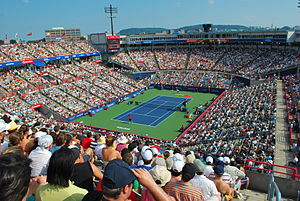
Canada Masters
Court central i Montréal.
Rogers Cup er en professionel tennisturnering, som hvert år i august afvikles i Toronto og Montreal, Canada som de åbne canadiske mesterskaber i tennis. Turneringen har deltagelse af både mænd og kvinder og er kategoriseret som en Masters 1000-turnering på mændenes ATP World Tour og som en Premier 5-turnering på kvindernes WTA Tour, og den rangerer dermed umiddelbart under de fire grand slam-turneringer og de to tour-slutspil. Den adskiller sig fra tourenes øvrige turneringer ved at kampene afvikles i to byer. I lige årstal spiller mændene i Toronto, mens kvinderne samtidig afvikler deres kampe i Montréal, og i ulige årstal er det omvendt.